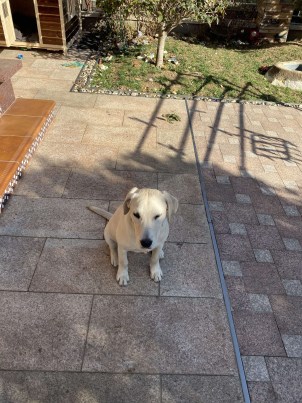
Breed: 3580-n000122-Labrador_retriever